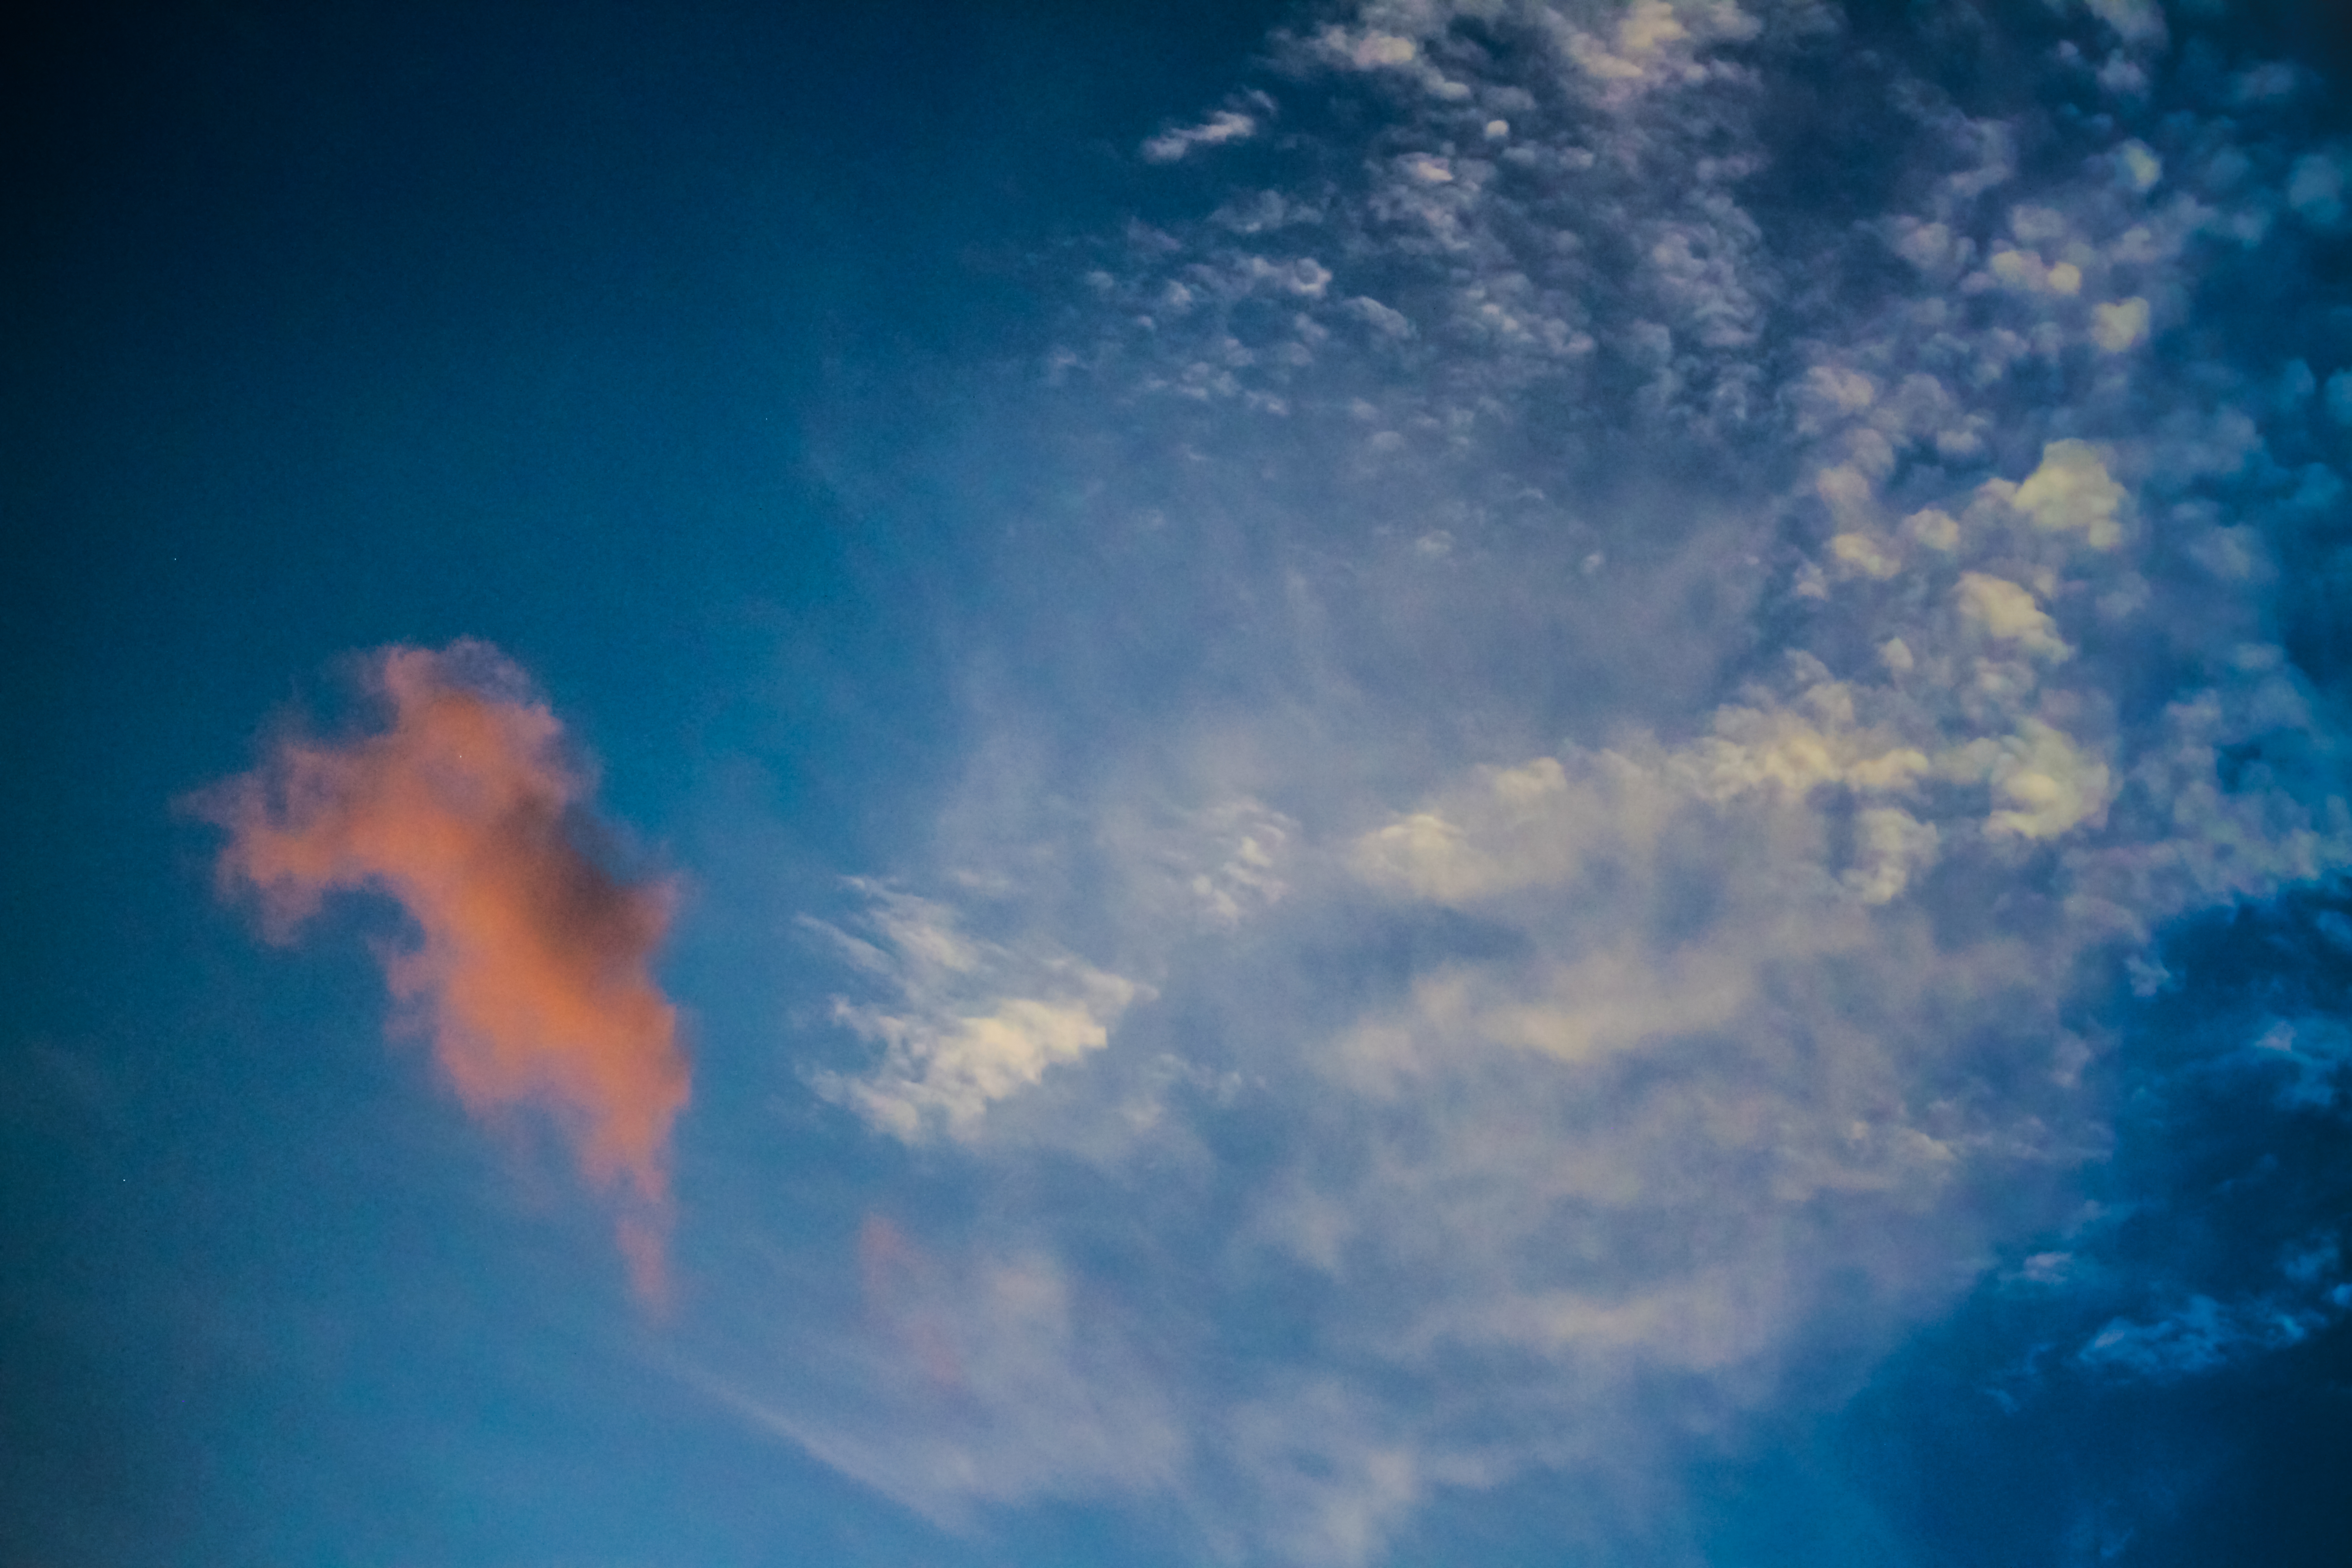
clouds, sky, colors, canond7D, cloud, blue, daytime, atmosphere, cumulus, meteorological phenomenon, calm, sunlight, computer wallpaper, horizon, afterglow, evening